Hyogo FM Broadcasting

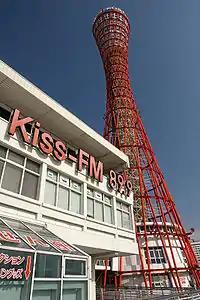
Headquarters in Kobe

Hyogo FM Broadcasting Co. Ltd. (DBA Kiss-FM KOBE.Co.Ltd) is an FM radio station in Kobe, Hyogo, Japan.